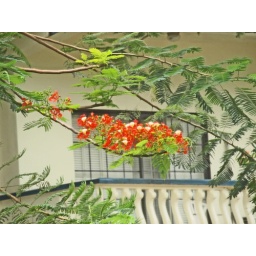
flowers near a window